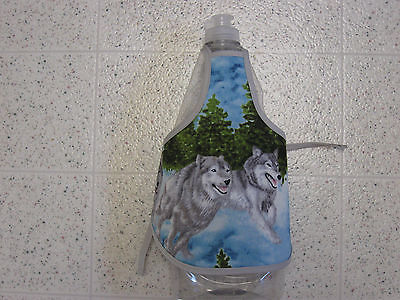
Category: toaster